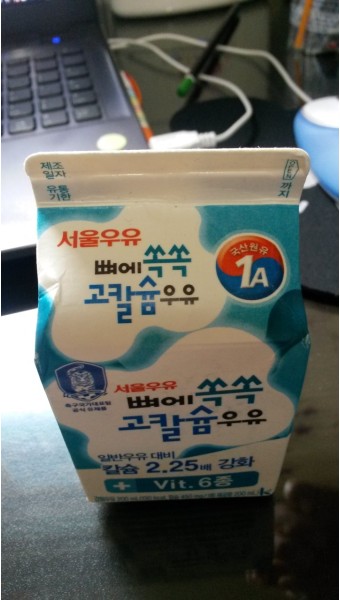
Label: paper